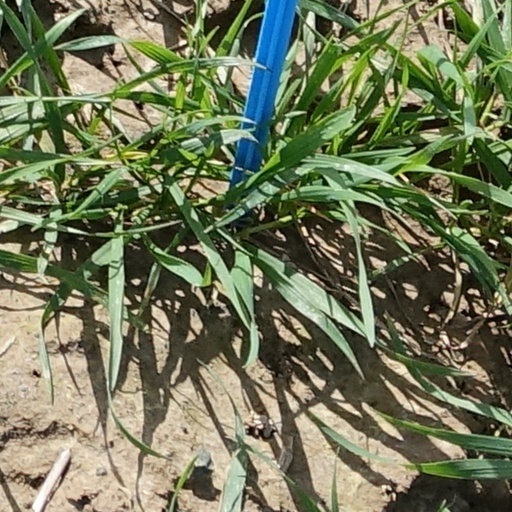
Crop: wheat